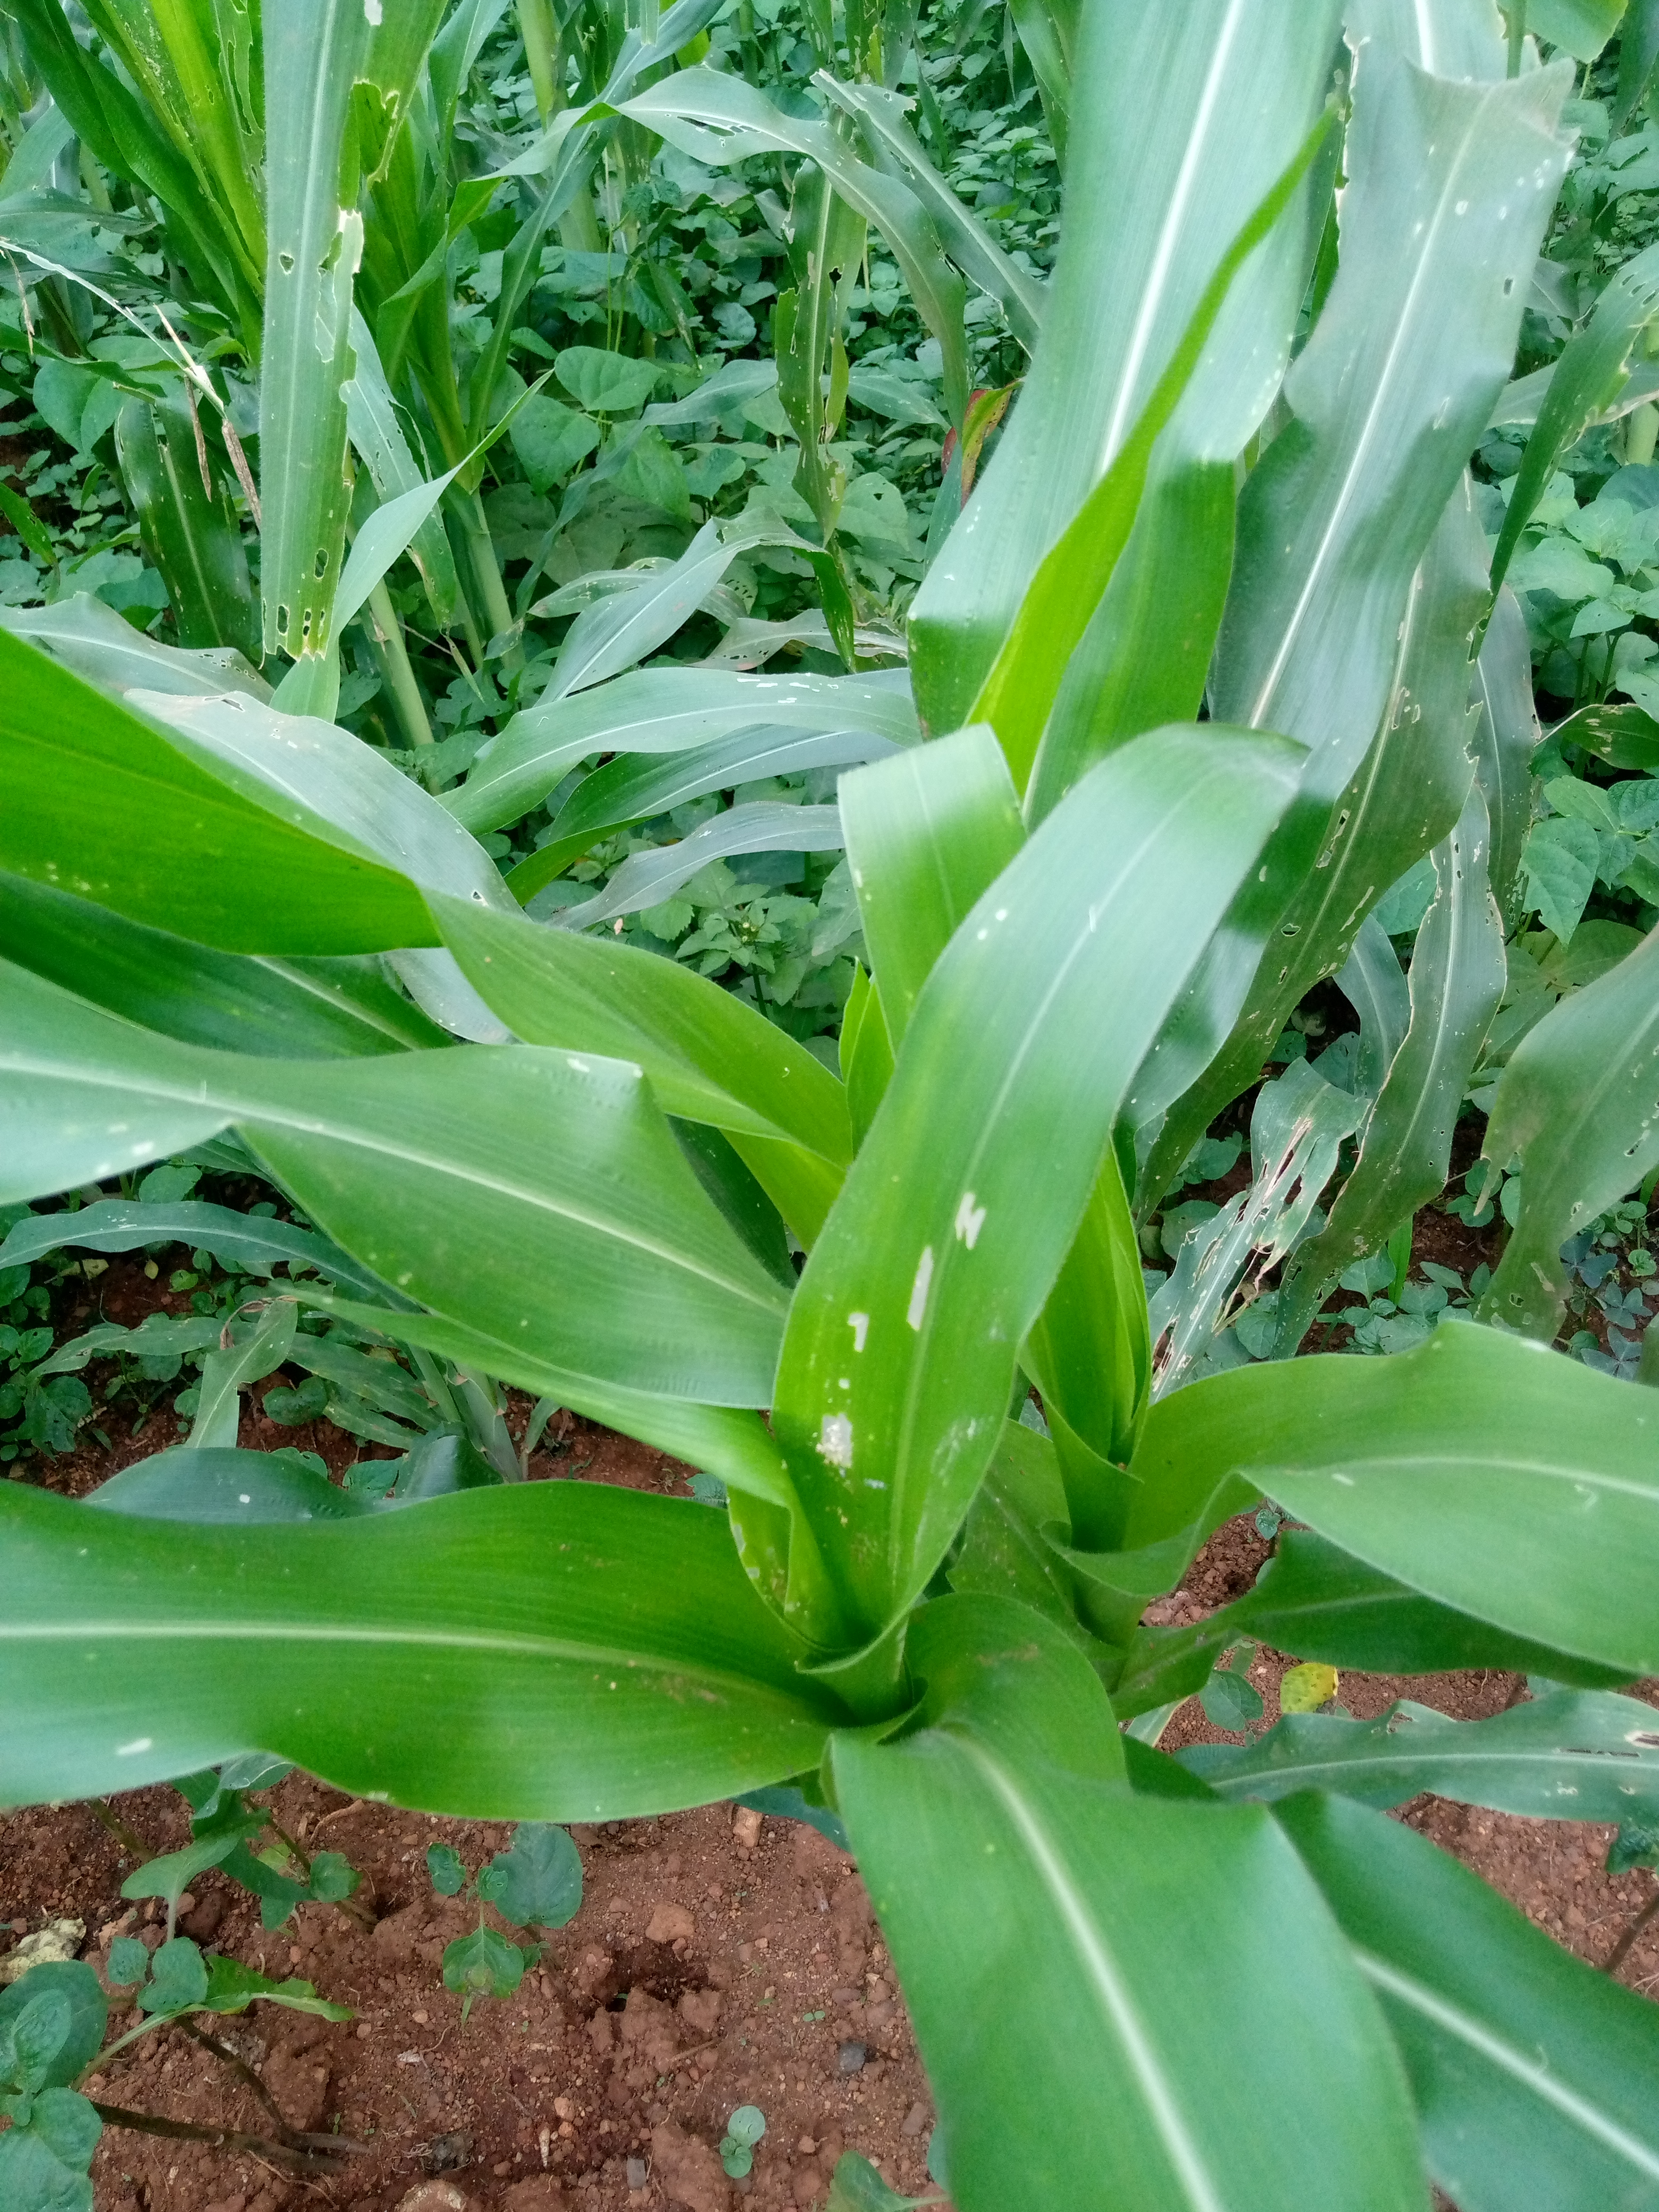
Label: spodoptera_frugiperda